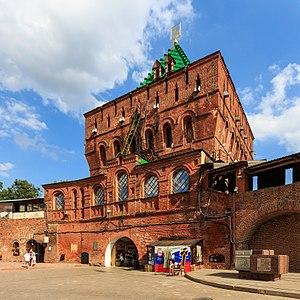
L'oblast de Nijni Novgorod est une subdivision administrative de la fédération de Russie. Sa capitale administrative est la ville de Nijni Novgorod, qui est la quatrième ville de Russie par sa population.